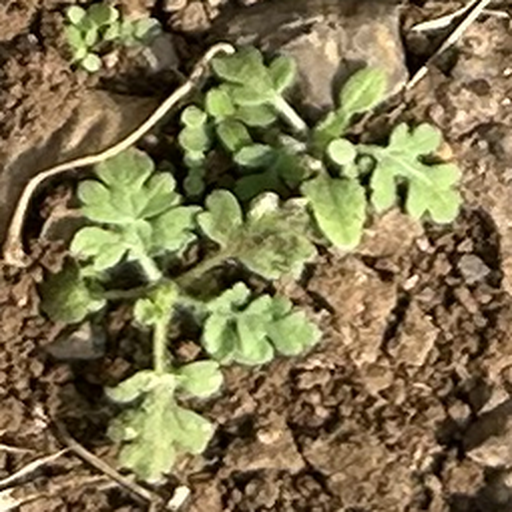
Weed species: Gajar_gavat_(Parthenium hysterophorus)